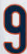
Number: 9